Restroom attendant

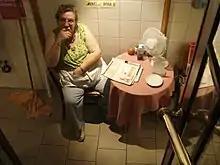
A bathroom attendant in Belgium

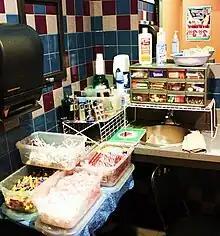
A bathroom attendant's work station

A restroom attendant, also called bathroom attendant, lavatory attendant, toilet attendant, or washroom attendant, is a cleaner for a public toilet. They maintain and clean the facilities, ensuring that toilet paper, soap, paper towels, and other necessary items are kept stocked. If there is a fee to use the restroom, it is collected by the attendant if there is no coin-operated turnstile or door.